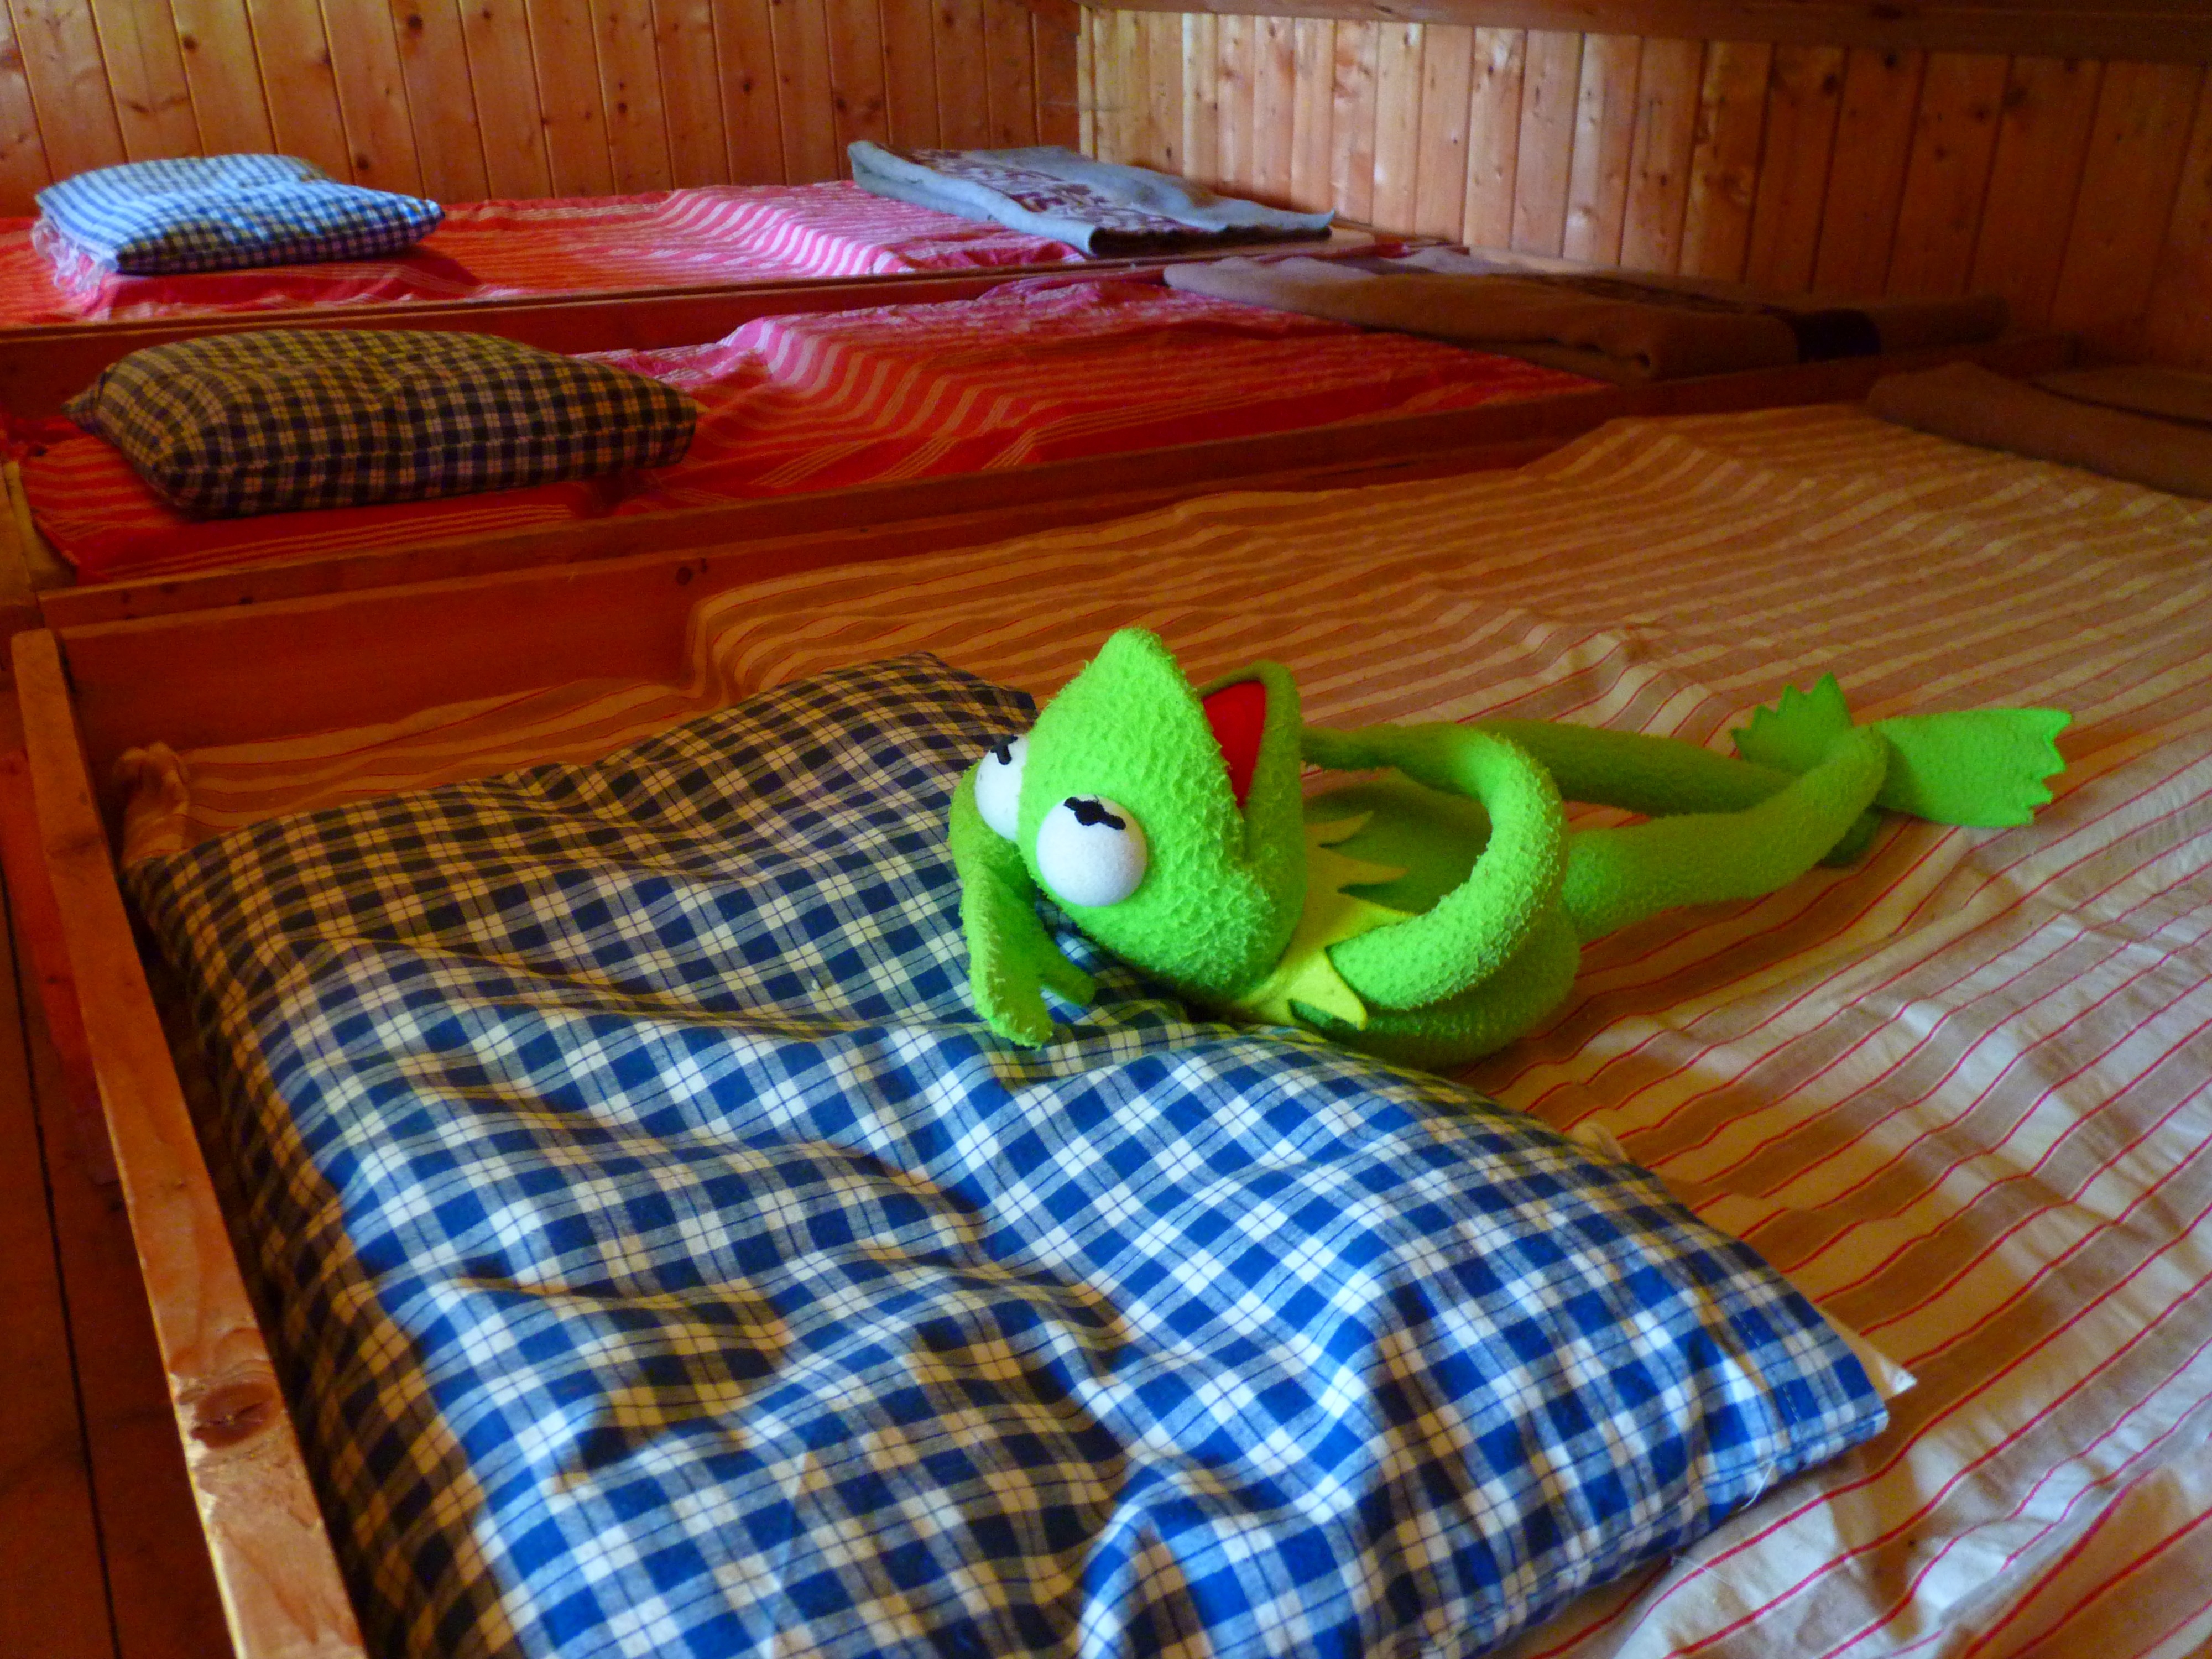
green, frog, room, textile, art, sleep, bed, tired, kermit